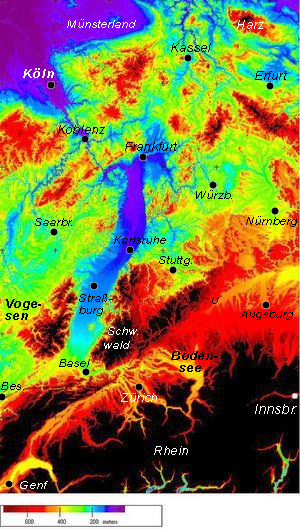
Rhingraven
Rhingravsænken (blå) mellem Basel og Frankfurt
Rhingravsænken er en stor gravsænkning på den øvre Rhin, omkring 350 km lang og i gennemsnit 50 km bred, mellem byerne Frankfurt/Wiesbaden i nord og Basel i syd. Dens sydlige del skærer grænsen mellem Frankrig og Tyskland. Gravsænkningen er en del af det europæiske gravsænke system, der strækker sig gennem Centraleuropa. Øvre Rhinens gravsænkning dannedes under Oligocæn som en reaktion på udviklingen i Alperne syd for gravsænken. I dag danner Rhingravsænken dalen, hvorigennem Rhinen flyder.